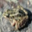
Label: frog